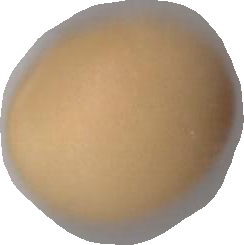
Variety: Dega